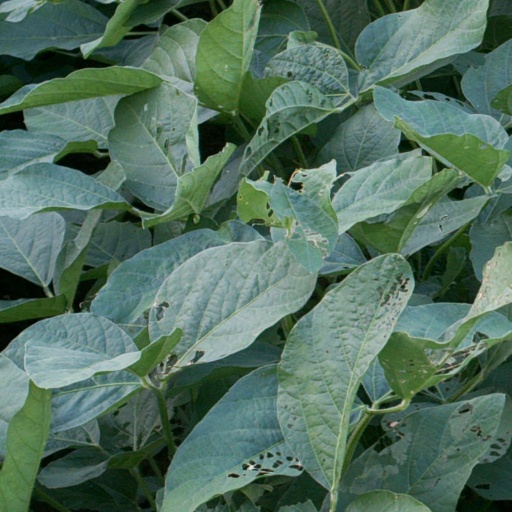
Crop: soybean